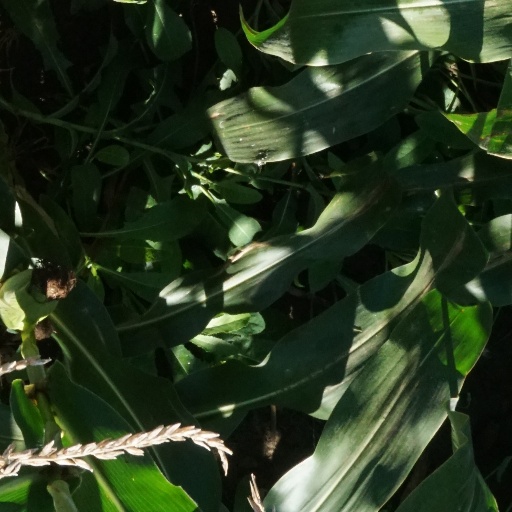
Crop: maize; corn